Transport in Mangaluru

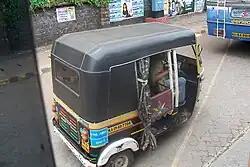
A typical Mangaluru Autorickshaw

Even though Mangaluru's city bus service is dominated by private operators such as DKBOA, with routes covering the full extent of the city and beyond, in recent days Karnataka State Road Transport Corporation is plying buses in multiple routes. There are two distinct sets of routes for the buses, with the city routes being covered by city buses, and the intercity routes being covered by service and express buses. KSRTC also operates green coloured JnNurm city buses from State Bank bus stand. These buses travel to different parts of the city and its suburbs. Service buses essentially touch some towns and villages on the intercity route. Service are run to various location like Udupi, Karkala and Kateel. However the frequency of service buses are extremely low. Express buses reach their destination with very limited stops in between. A list of bus routes inside Mangaluru can be found here.